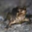
Label: frog